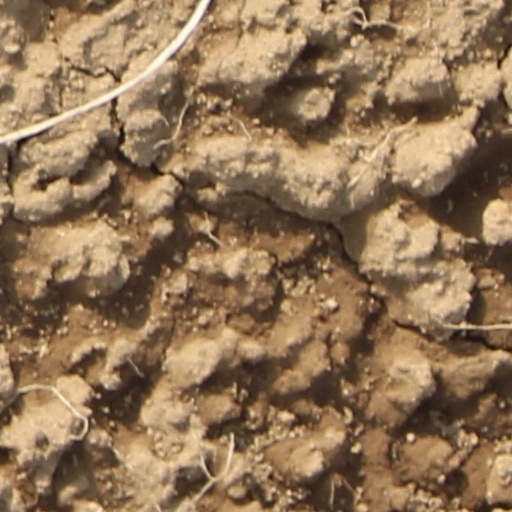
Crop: wheat